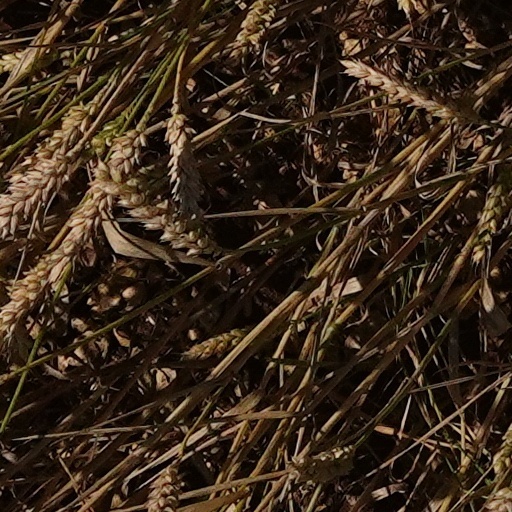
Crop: wheat